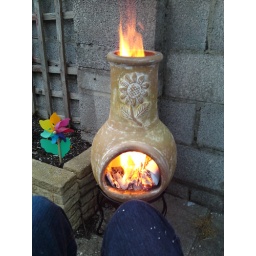
A new ash cloud spotted over Bristol